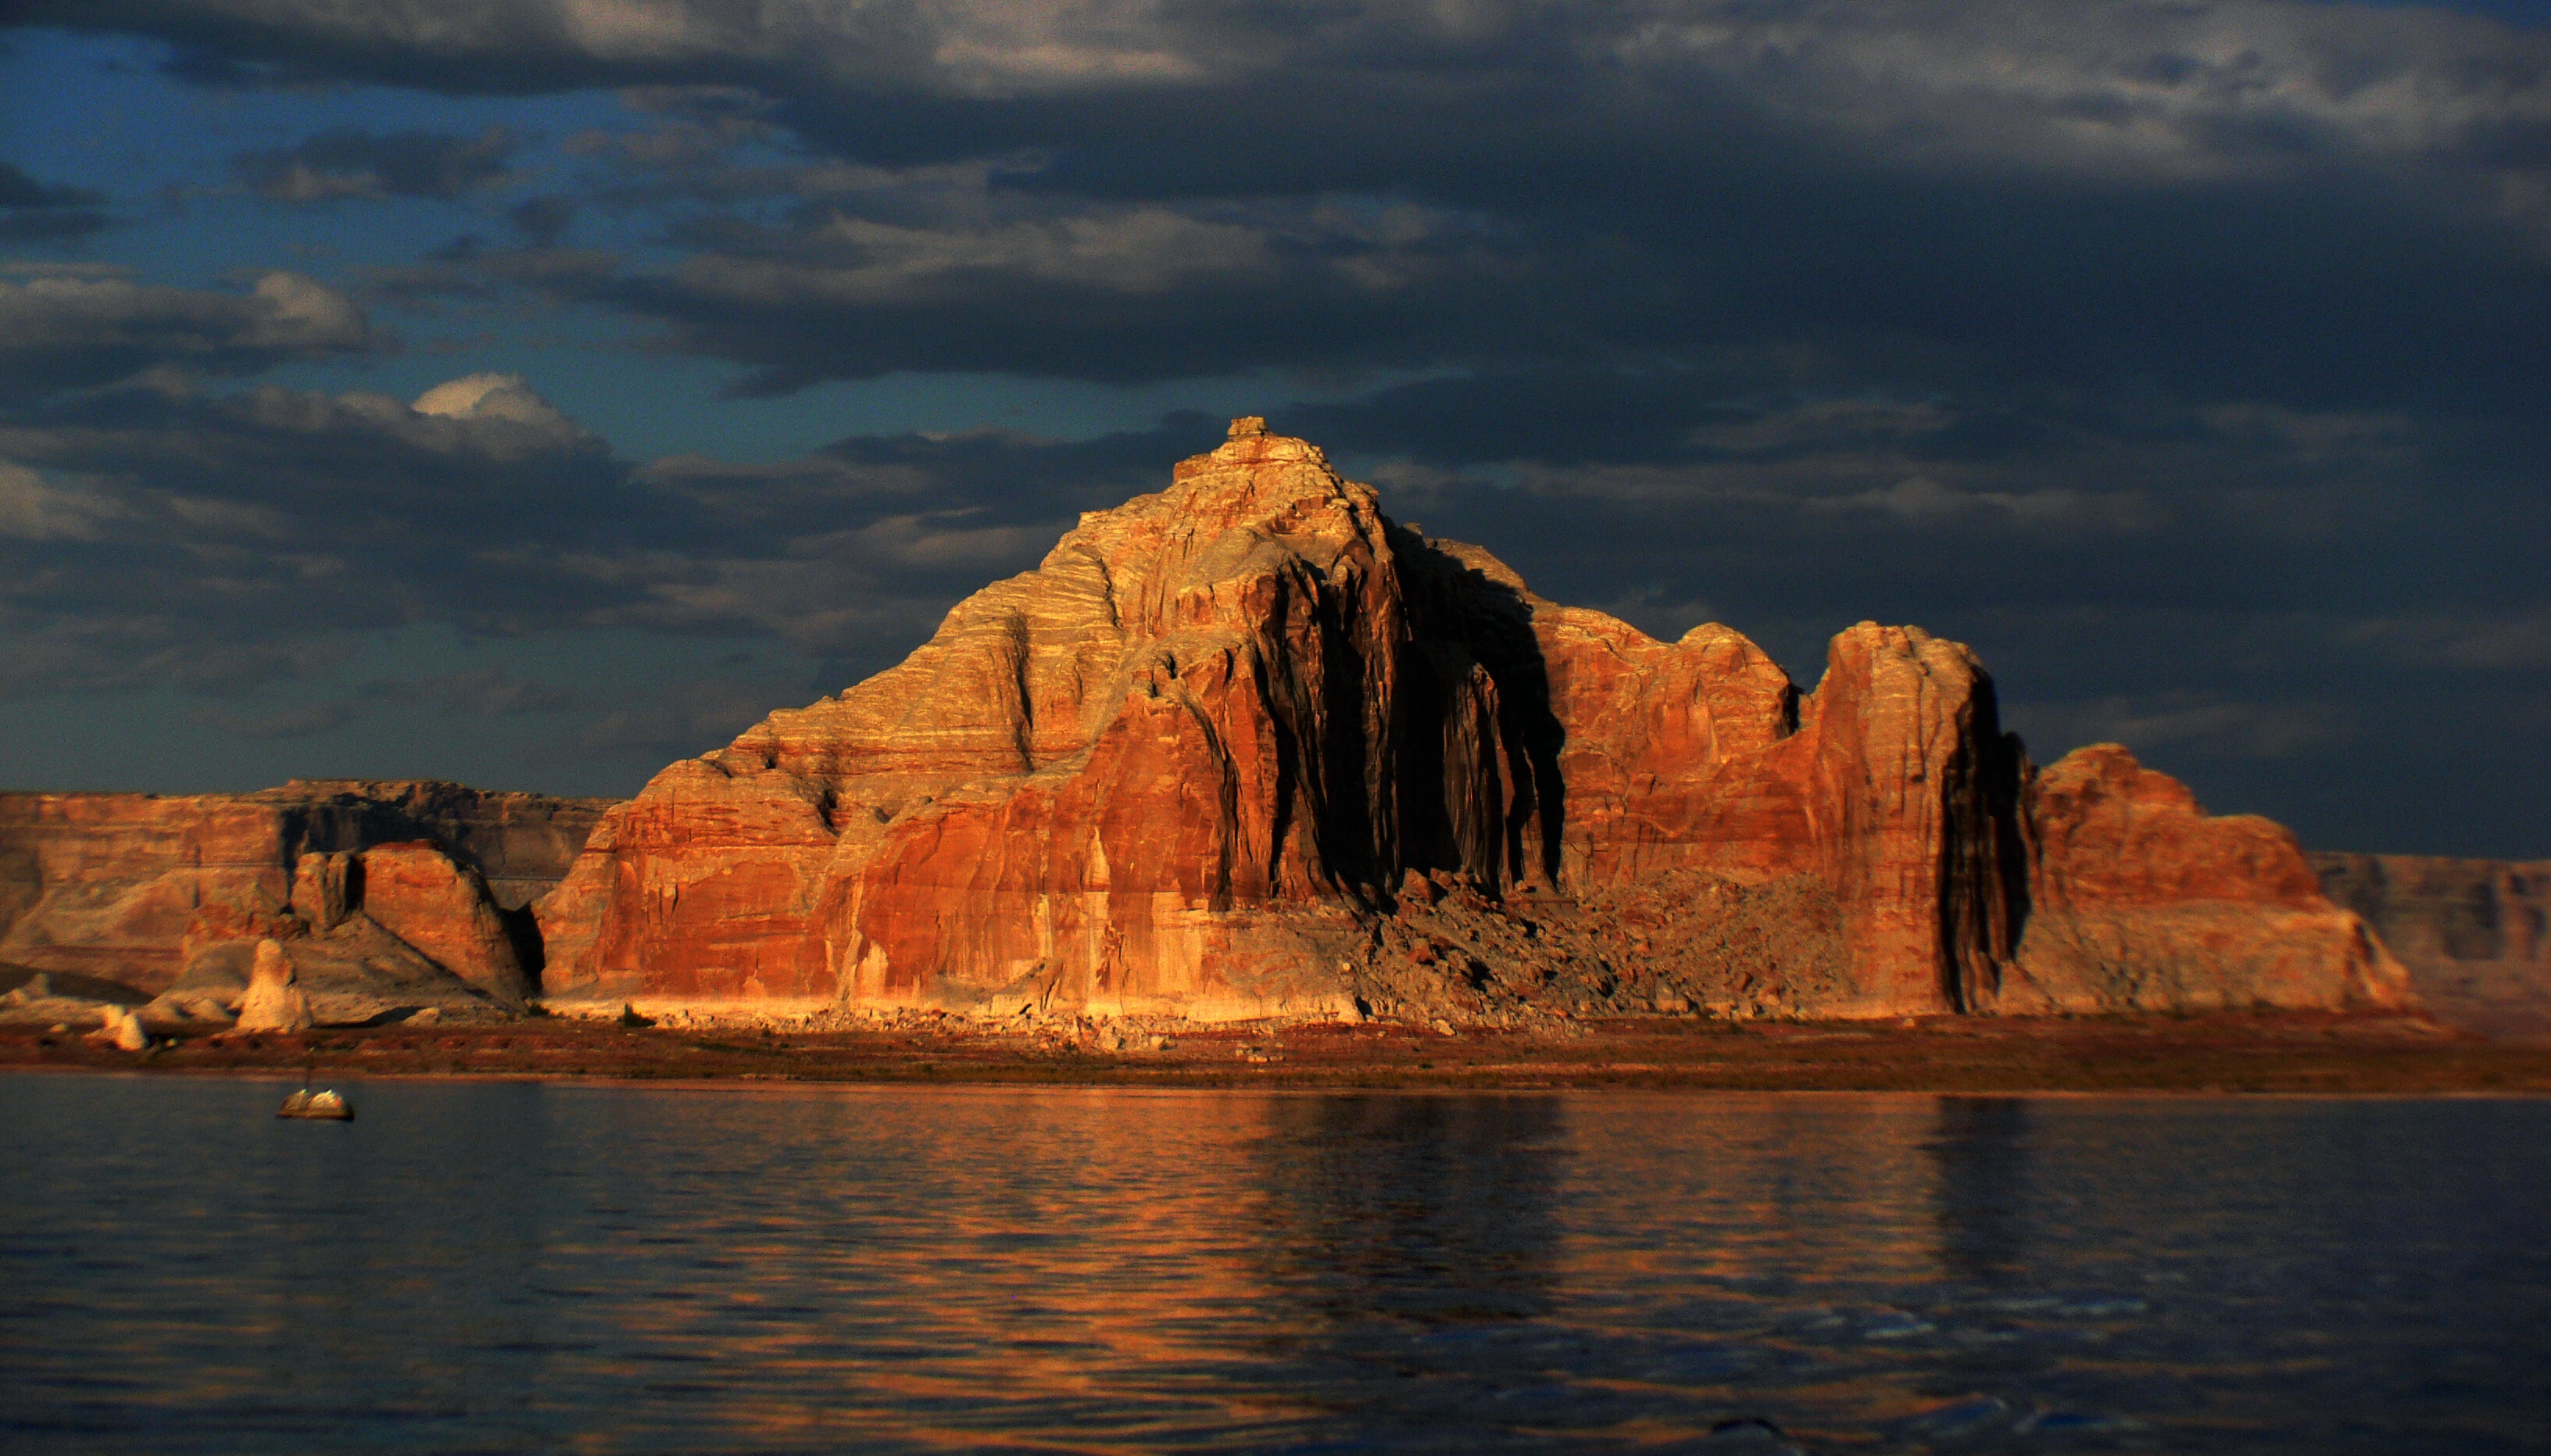
landscape, sea, coast, rock, ocean, cloud, sunrise, sunset, lake, dawn, formation, cliff, dusk, evening, reflection, scenery, usa, bay, terrain, utah, lakepowell, lumixfz30, cape, landform, geographical feature